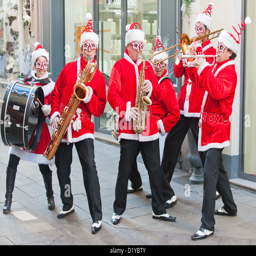
a band celebrating the season and spreading joy through the streets